Lewis Thorpe (baseball)

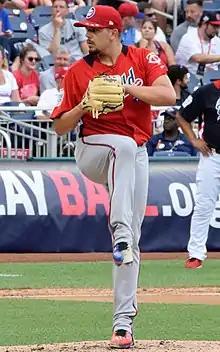
Thorpe at the 2018 All-Star Futures Game

Lewis James Thorpe (born 23 November 1995) is an Australian professional baseball pitcher who is a free agent. He has previously played in Major League Baseball (MLB) for the Minnesota Twins.